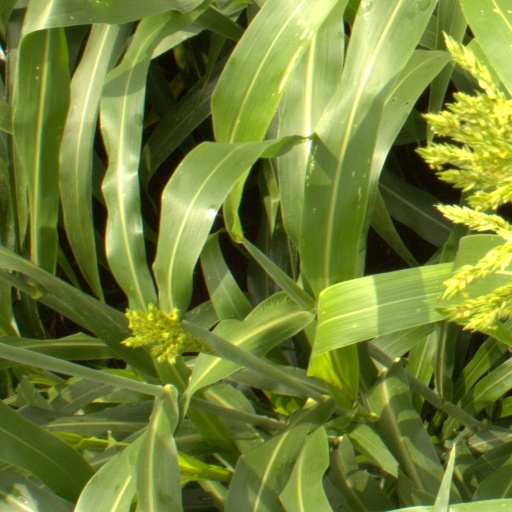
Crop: sorghum